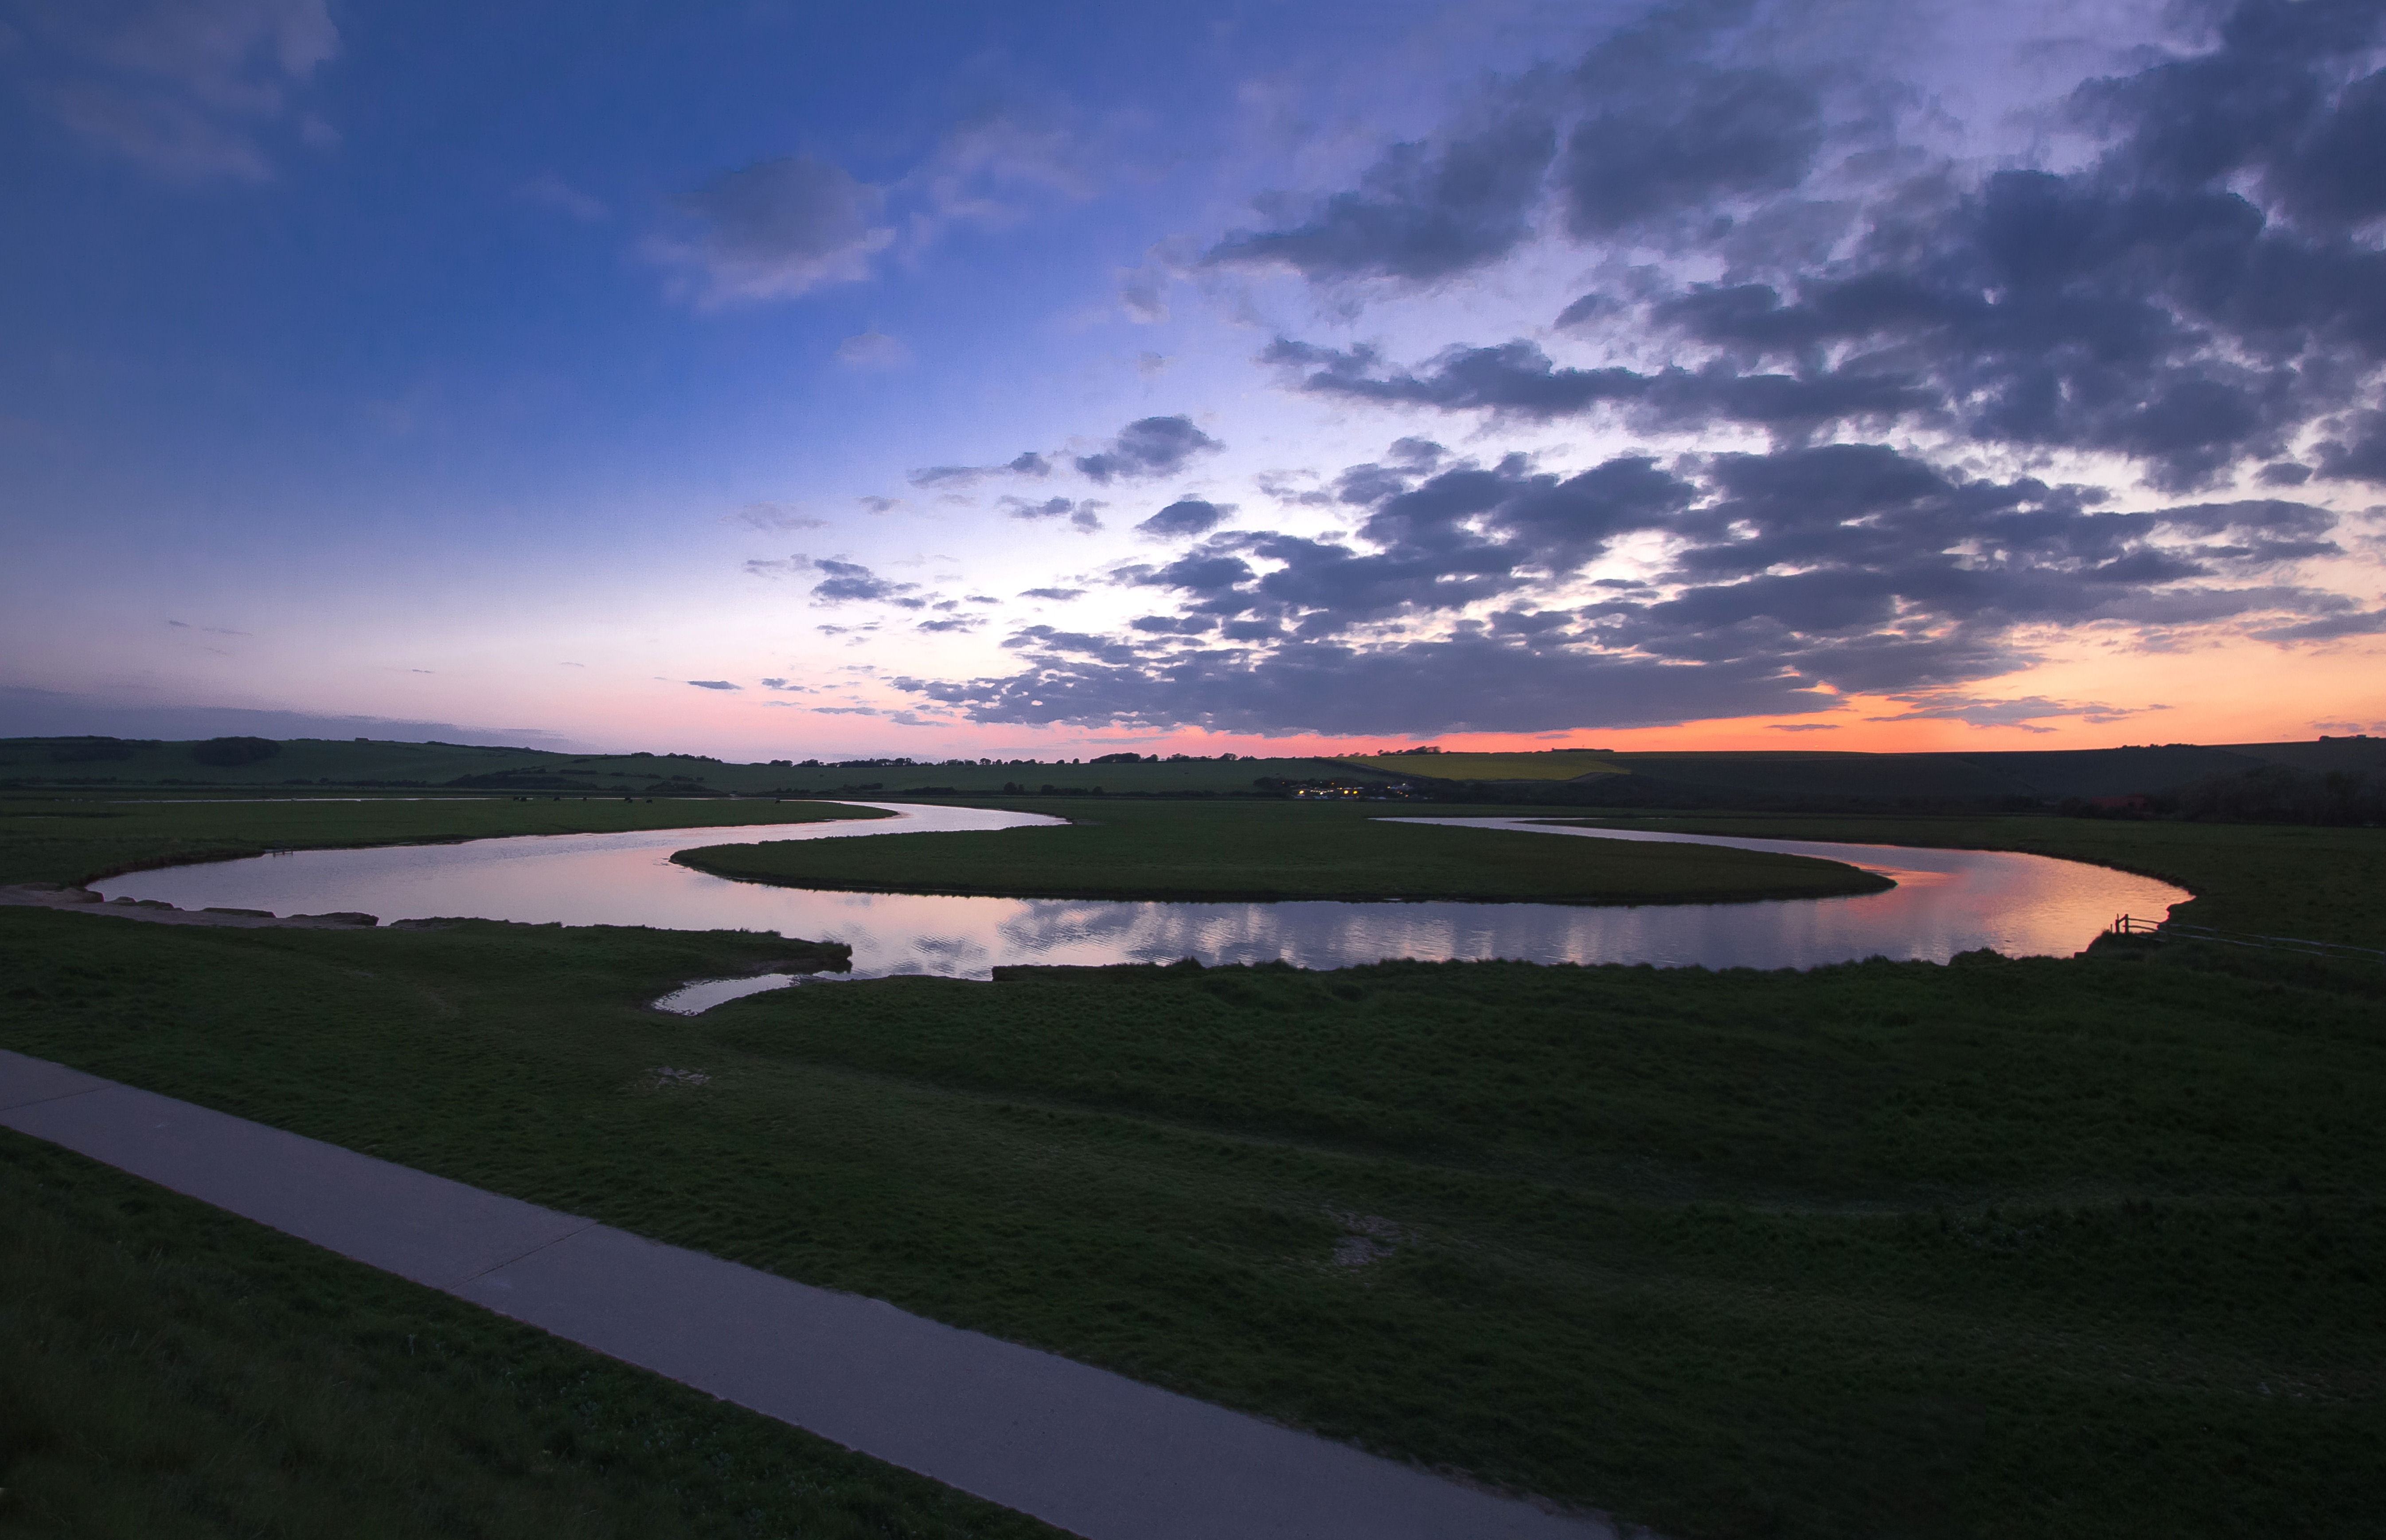
sea, coast, ocean, horizon, cloud, sky, sunrise, sunset, morning, lake, dawn, river, dusk, evening, reflection, bay, reservoir, in the evening, england, loch, meander, atmosphere of earth